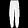
Label: Trouser